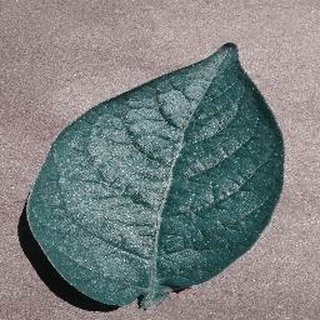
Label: healthy_potato